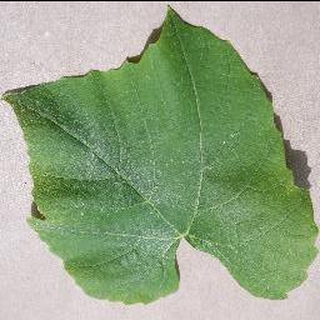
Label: healthy_grape